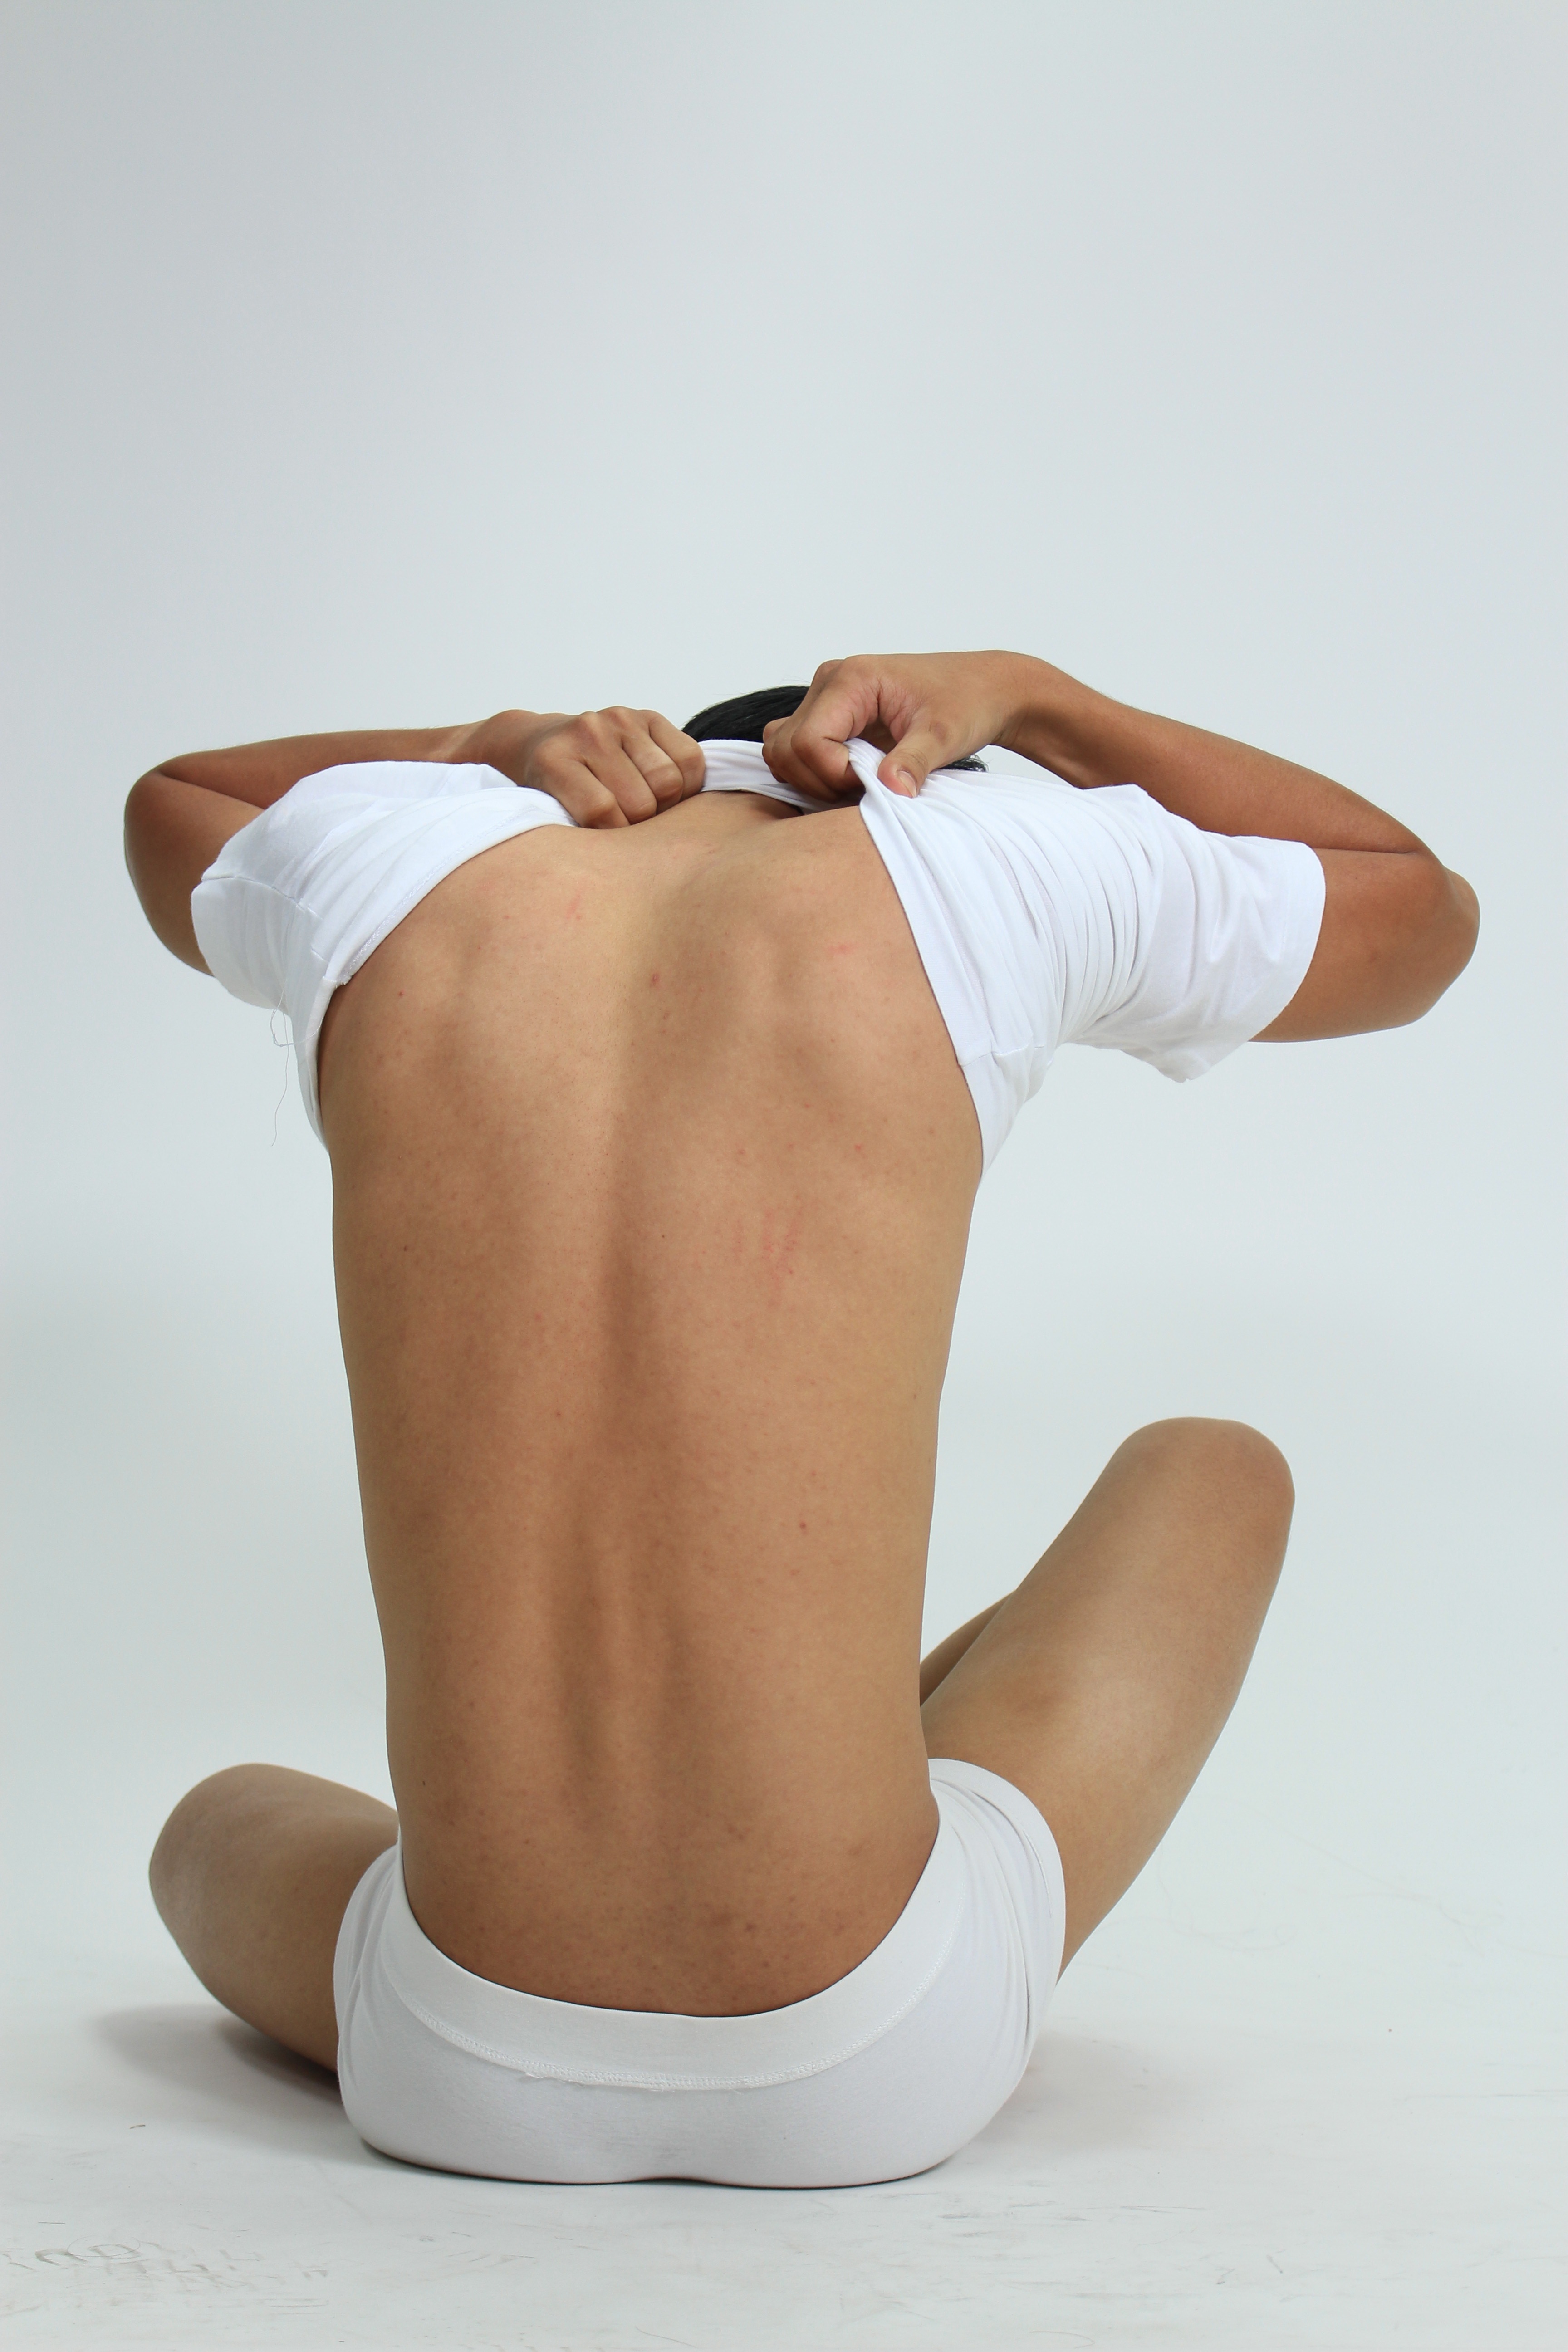
hand, person, trunk, male, leg, finger, sitting, human, arm, muscle, chest, human body, men, back, thigh, skin, organ, clothes, white background, abdomen, photo shoot, undressing, sense, white clothes, boby, human positions, human action, physical fitness, active undergarment